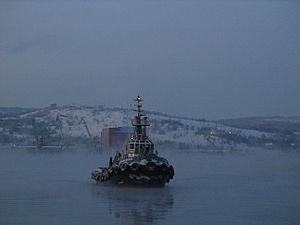
La baie de Kola, également appelée golfe de Kola, fjord de Kola ou encore fjord de Mourmansk, est un fjord de 57 km de long situé au nord de la péninsule de Kola et qui se jette dans la mer de Barents. Le fjord mesure jusqu'à 7 km dans sa partie la plus large et a une profondeur de 200 à 300 mètres. Les fleuves Touloma et Kola se déversent dans le fjord.